Stardome Observatory

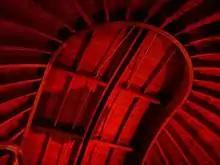
The wooden observatory dome of the EWB telescope from within

The primary fixed telescope is the 0.5 m Edith Winstone Blackwell Telescope (EWB) which is a classical Cassegrain reflector (f/13.3) manufactured by Carl Zeiss of Jena. It was installed in late 1966 and is one of about 20 comparable instruments produced by Zeiss. It is mounted on an offset German equatorial mount. The optical tube assembly weighs about 500 kg and the overall weight, including the mount, is 2500 kg.